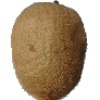
Label: Kiwi 1